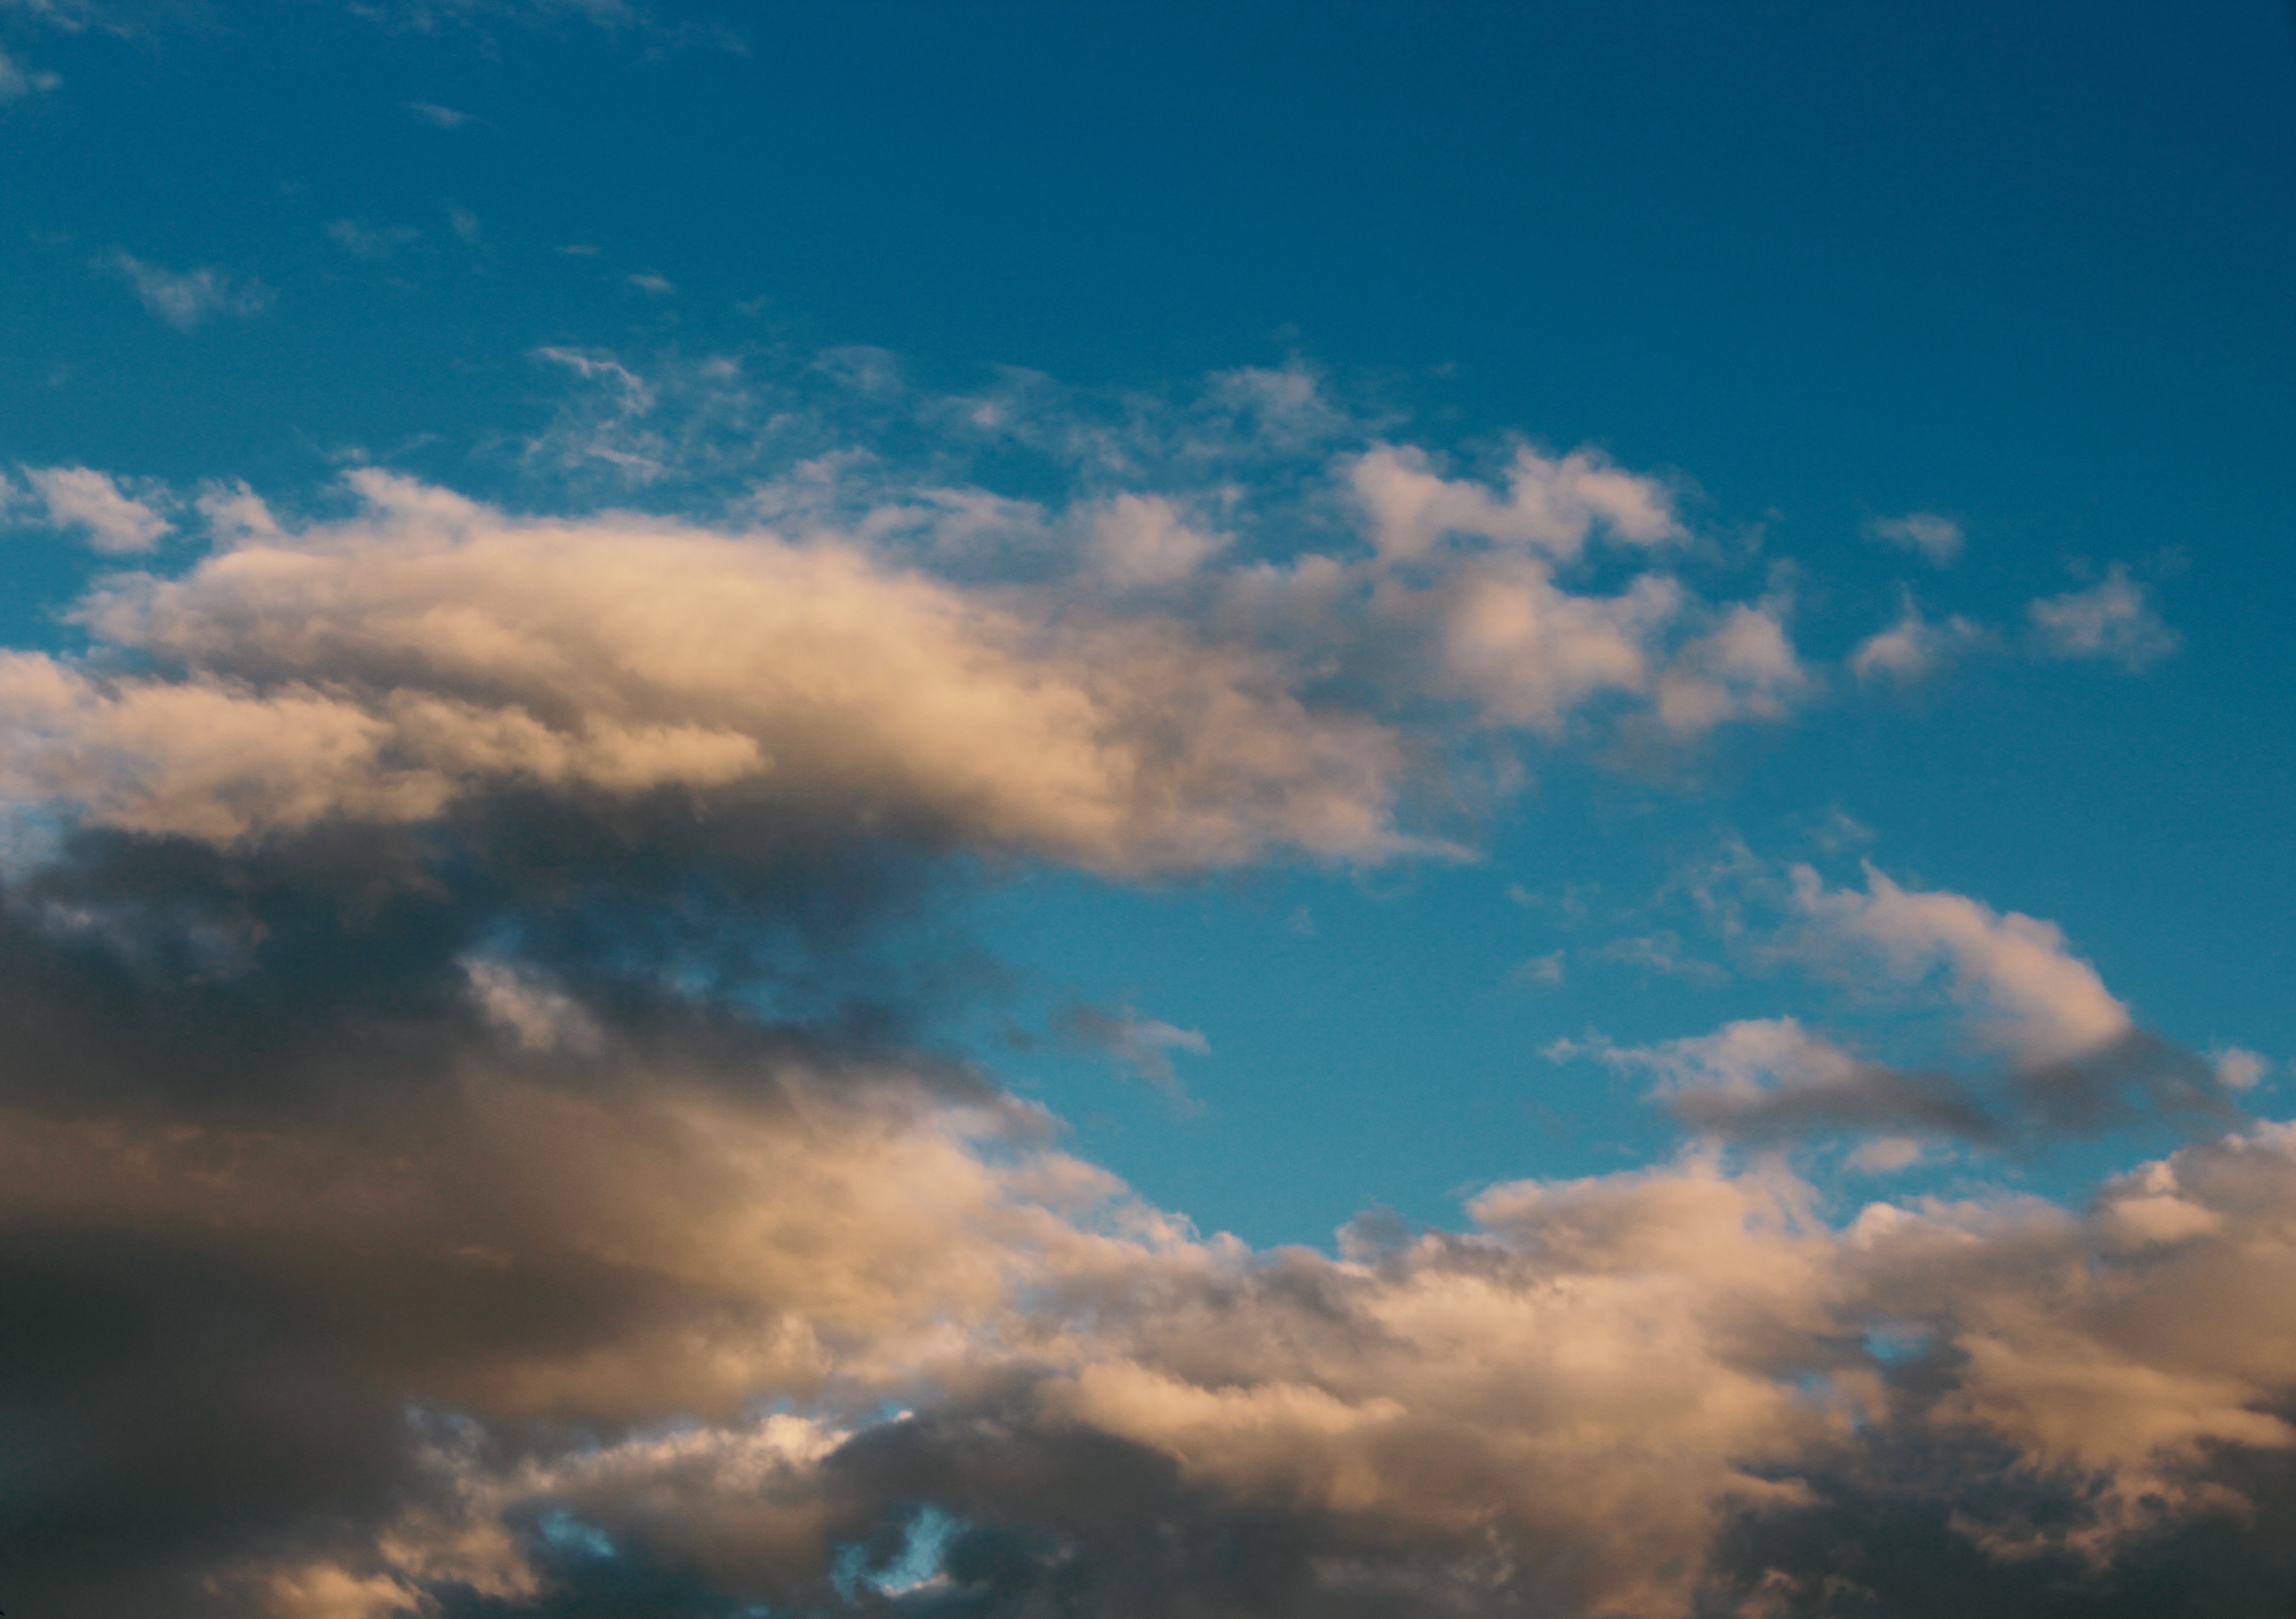
horizon, cloud, sky, sunset, sunlight, dawn, atmosphere, dusk, daytime, cumulus, afterglow, meteorological phenomenon, red sky at morning